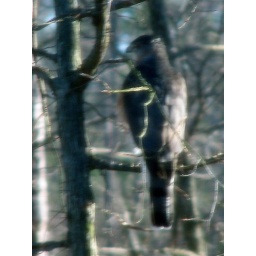
This huge bird flew in and sat in our trees for several minutes in Durham, NC.